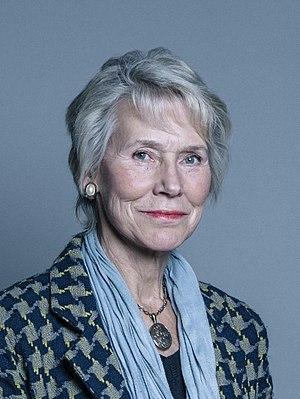
La circonscription de South West Surrey est une circonscription parlementaire britannique située, comme son nom l'indique, dans le sud-ouest du Surrey.